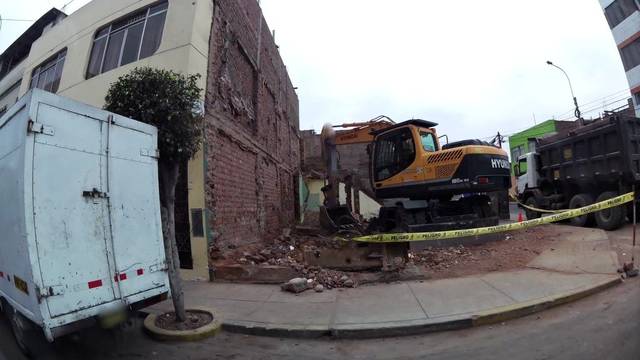
Region: Peru
Coordinates: -12.118, -77.019